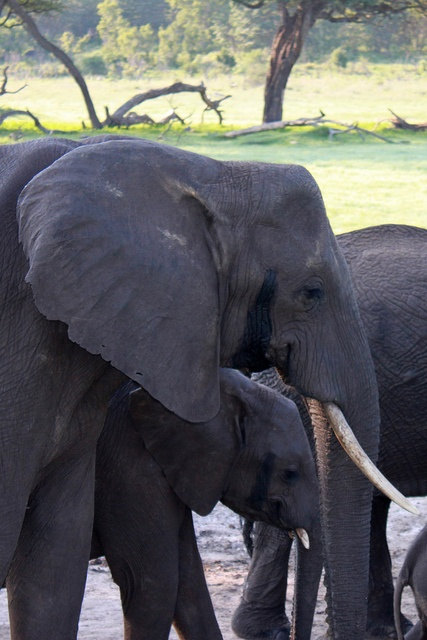
Adult elephant with offspring walking in open field with herd.
Three elephants with their heads down in the wild
Adult elephants and a small elephant gathered together.
A group of elephants are standing together outside.
A group of elephants standing next to each other.